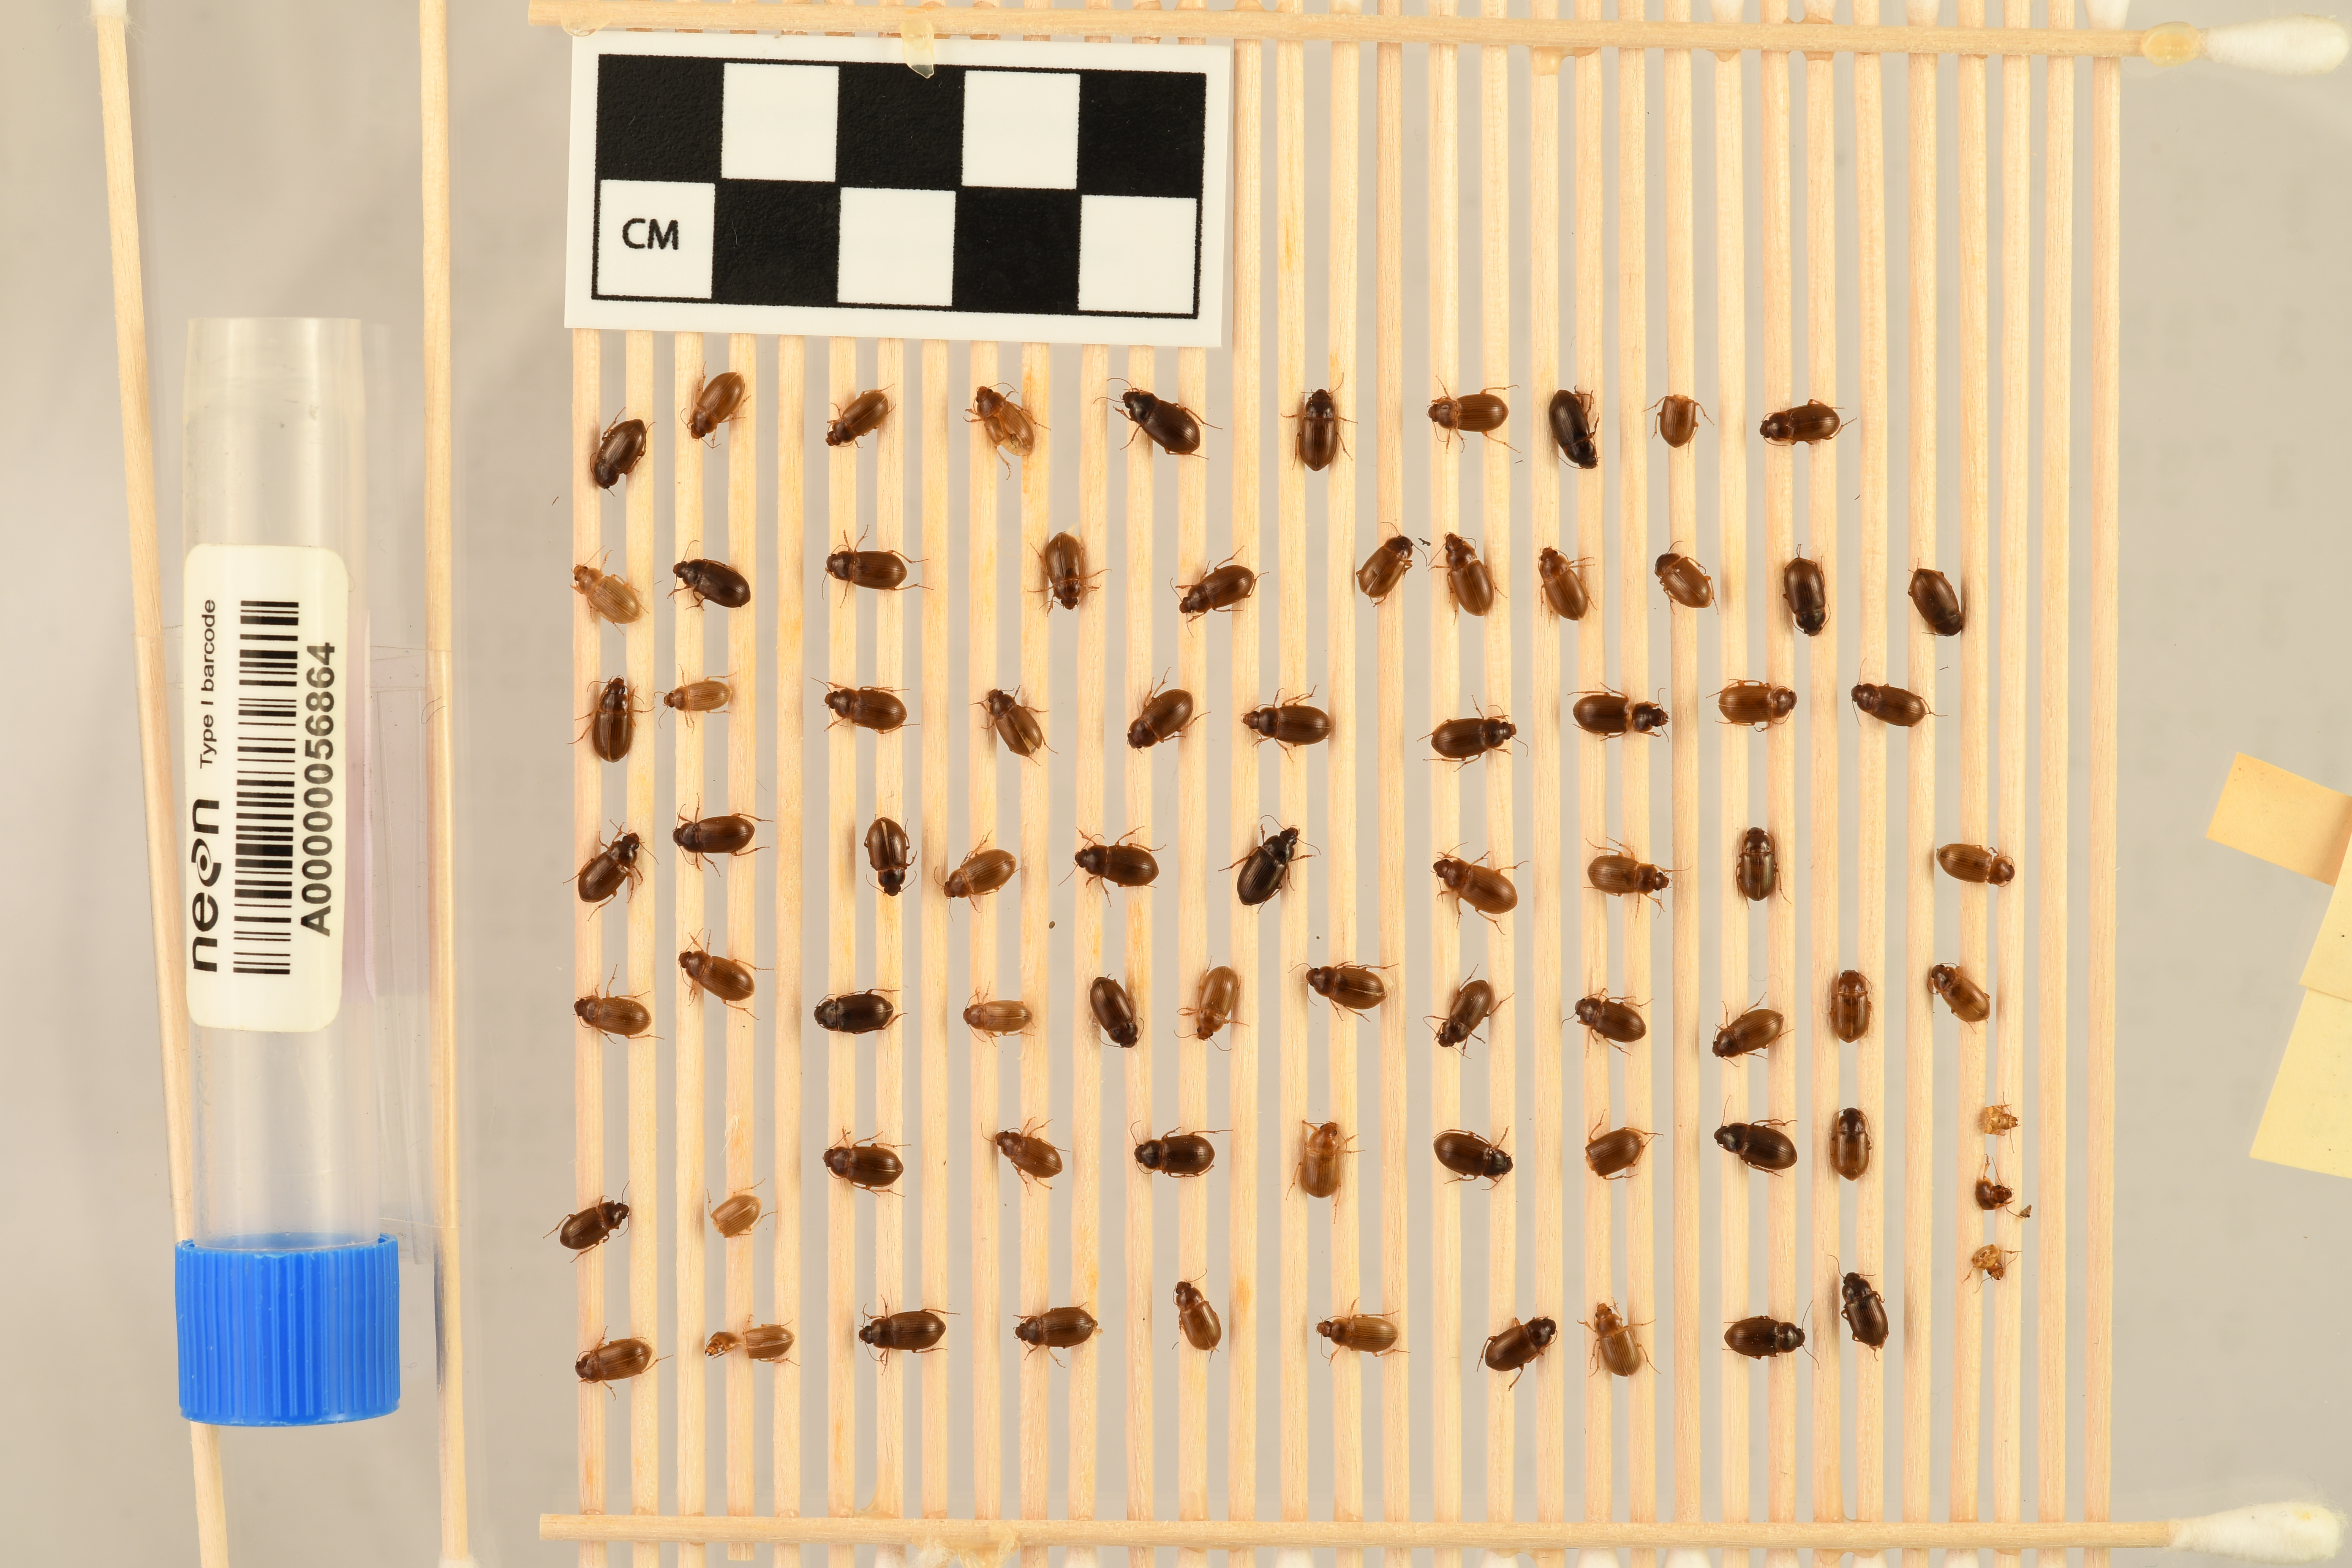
Amara quenseli — Onaqui NEON, plot ONAQ_018. Beetle 33, ElytraLength: 0.483 cm (lying flat: No)

Amara quenseli — Onaqui NEON, plot ONAQ_018. Beetle 33, ElytraWidth: 0.2715 cm (lying flat: No)

Amara quenseli — Onaqui NEON, plot ONAQ_018. Beetle 34, ElytraLength: 0.4211 cm (lying flat: No)

Amara quenseli — Onaqui NEON, plot ONAQ_018. Beetle 34, ElytraWidth: 0.2715 cm (lying flat: No)

Amara quenseli — Onaqui NEON, plot ONAQ_018. Beetle 35, ElytraLength: 0.4378 cm (lying flat: Yes)

Amara quenseli — Onaqui NEON, plot ONAQ_018. Beetle 35, ElytraWidth: 0.2794 cm (lying flat: Yes)

Amara quenseli — Onaqui NEON, plot ONAQ_018. Beetle 36, ElytraLength: 0.4472 cm (lying flat: Yes)

Amara quenseli — Onaqui NEON, plot ONAQ_018. Beetle 36, ElytraWidth: 0.2842 cm (lying flat: Yes)

Amara quenseli — Onaqui NEON, plot ONAQ_018. Beetle 37, ElytraLength: 0.4679 cm (lying flat: Yes)

Amara quenseli — Onaqui NEON, plot ONAQ_018. Beetle 37, ElytraWidth: 0.2832 cm (lying flat: Yes)

Amara quenseli — Onaqui NEON, plot ONAQ_018. Beetle 38, ElytraLength: 0.4704 cm (lying flat: Yes)

Amara quenseli — Onaqui NEON, plot ONAQ_018. Beetle 38, ElytraWidth: 0.3075 cm (lying flat: Yes)

Amara quenseli — Onaqui NEON, plot ONAQ_018. Beetle 39, ElytraLength: 0.4082 cm (lying flat: Yes)

Amara quenseli — Onaqui NEON, plot ONAQ_018. Beetle 39, ElytraWidth: 0.2715 cm (lying flat: Yes)

Amara quenseli — Onaqui NEON, plot ONAQ_018. Beetle 40, ElytraLength: 0.3956 cm (lying flat: Yes)

Amara quenseli — Onaqui NEON, plot ONAQ_018. Beetle 40, ElytraWidth: 0.2707 cm (lying flat: Yes)

Amara quenseli — Onaqui NEON, plot ONAQ_018. Beetle 41, ElytraLength: 0.4248 cm (lying flat: Yes)

Amara quenseli — Onaqui NEON, plot ONAQ_018. Beetle 41, ElytraWidth: 0.2603 cm (lying flat: Yes)

Amara quenseli — Onaqui NEON, plot ONAQ_018. Beetle 42, ElytraLength: 0.4331 cm (lying flat: Yes)

Amara quenseli — Onaqui NEON, plot ONAQ_018. Beetle 42, ElytraWidth: 0.2533 cm (lying flat: Yes)

Amara quenseli — Onaqui NEON, plot ONAQ_018. Beetle 43, ElytraWidth: 0.2701 cm (lying flat: Yes)

Amara quenseli — Onaqui NEON, plot ONAQ_018. Beetle 43, ElytraLength: 0.4472 cm (lying flat: Yes)

Amara quenseli — Onaqui NEON, plot ONAQ_018. Beetle 44, ElytraLength: 0.46 cm (lying flat: Yes)

Amara quenseli — Onaqui NEON, plot ONAQ_018. Beetle 44, ElytraWidth: 0.2819 cm (lying flat: Yes)

Amara quenseli — Onaqui NEON, plot ONAQ_018. Beetle 45, ElytraWidth: 0.2395 cm (lying flat: Yes)

Amara quenseli — Onaqui NEON, plot ONAQ_018. Beetle 45, ElytraLength: 0.4061 cm (lying flat: Yes)

Amara quenseli — Onaqui NEON, plot ONAQ_018. Beetle 46, ElytraLength: 0.4284 cm (lying flat: Yes)

Amara quenseli — Onaqui NEON, plot ONAQ_018. Beetle 46, ElytraWidth: 0.2654 cm (lying flat: Yes)

Amara quenseli — Onaqui NEON, plot ONAQ_018. Beetle 47, ElytraWidth: 0.2535 cm (lying flat: Yes)

Amara quenseli — Onaqui NEON, plot ONAQ_018. Beetle 47, ElytraLength: 0.3919 cm (lying flat: Yes)

Amara quenseli — Onaqui NEON, plot ONAQ_018. Beetle 48, ElytraLength: 0.4247 cm (lying flat: No)

Amara quenseli — Onaqui NEON, plot ONAQ_018. Beetle 48, ElytraWidth: 0.2757 cm (lying flat: No)

Amara quenseli — Onaqui NEON, plot ONAQ_018. Beetle 49, ElytraLength: 0.3965 cm (lying flat: Yes)

Amara quenseli — Onaqui NEON, plot ONAQ_018. Beetle 49, ElytraWidth: 0.2542 cm (lying flat: Yes)

Amara quenseli — Onaqui NEON, plot ONAQ_018. Beetle 50, ElytraWidth: 0.2611 cm (lying flat: Yes)

Amara quenseli — Onaqui NEON, plot ONAQ_018. Beetle 50, ElytraLength: 0.4334 cm (lying flat: Yes)

Amara quenseli — Onaqui NEON, plot ONAQ_018. Beetle 51, ElytraLength: 0.4378 cm (lying flat: Yes)

Amara quenseli — Onaqui NEON, plot ONAQ_018. Beetle 51, ElytraWidth: 0.2561 cm (lying flat: Yes)

Amara quenseli — Onaqui NEON, plot ONAQ_018. Beetle 52, ElytraLength: 0.3956 cm (lying flat: Yes)

Amara quenseli — Onaqui NEON, plot ONAQ_018. Beetle 52, ElytraWidth: 0.2605 cm (lying flat: Yes)

Amara quenseli — Onaqui NEON, plot ONAQ_018. Beetle 53, ElytraLength: 0.3986 cm (lying flat: Yes)

Amara quenseli — Onaqui NEON, plot ONAQ_018. Beetle 53, ElytraWidth: 0.2431 cm (lying flat: Yes)

Amara quenseli — Onaqui NEON, plot ONAQ_018. Beetle 54, ElytraLength: 0.4018 cm (lying flat: Yes)

Amara quenseli — Onaqui NEON, plot ONAQ_018. Beetle 54, ElytraWidth: 0.2654 cm (lying flat: Yes)

Amara quenseli — Onaqui NEON, plot ONAQ_018. Beetle 55, ElytraLength: 0.3985 cm (lying flat: Yes)

Amara quenseli — Onaqui NEON, plot ONAQ_018. Beetle 55, ElytraWidth: 0.2457 cm (lying flat: Yes)

Amara quenseli — Onaqui NEON, plot ONAQ_018. Beetle 56, ElytraLength: 0.4507 cm (lying flat: Yes)

Amara quenseli — Onaqui NEON, plot ONAQ_018. Beetle 56, ElytraWidth: 0.2945 cm (lying flat: Yes)

Amara quenseli — Onaqui NEON, plot ONAQ_018. Beetle 57, ElytraLength: 0.4051 cm (lying flat: Yes)

Amara quenseli — Onaqui NEON, plot ONAQ_018. Beetle 57, ElytraWidth: 0.2468 cm (lying flat: Yes)

Amara quenseli — Onaqui NEON, plot ONAQ_018. Beetle 58, ElytraLength: 0.4269 cm (lying flat: Yes)

Amara quenseli — Onaqui NEON, plot ONAQ_018. Beetle 58, ElytraWidth: 0.3019 cm (lying flat: Yes)

Amara quenseli — Onaqui NEON, plot ONAQ_018. Beetle 59, ElytraLength: 0.375 cm (lying flat: No)

Amara quenseli — Onaqui NEON, plot ONAQ_018. Beetle 59, ElytraWidth: 0.2813 cm (lying flat: No)

Amara quenseli — Onaqui NEON, plot ONAQ_018. Beetle 60, ElytraLength: 0.4853 cm (lying flat: Yes)

Amara quenseli — Onaqui NEON, plot ONAQ_018. Beetle 60, ElytraWidth: 0.2778 cm (lying flat: Yes)

Amara quenseli — Onaqui NEON, plot ONAQ_018. Beetle 61, ElytraLength: 0.4611 cm (lying flat: Yes)

Amara quenseli — Onaqui NEON, plot ONAQ_018. Beetle 61, ElytraWidth: 0.2887 cm (lying flat: Yes)

Amara quenseli — Onaqui NEON, plot ONAQ_018. Beetle 62, ElytraLength: 0.4679 cm (lying flat: Yes)

Amara quenseli — Onaqui NEON, plot ONAQ_018. Beetle 62, ElytraWidth: 0.29 cm (lying flat: Yes)

Amara quenseli — Onaqui NEON, plot ONAQ_018. Beetle 63, ElytraLength: 0.4166 cm (lying flat: Yes)

Amara quenseli — Onaqui NEON, plot ONAQ_018. Beetle 63, ElytraWidth: 0.2603 cm (lying flat: Yes)

Amara quenseli — Onaqui NEON, plot ONAQ_018. Beetle 64, ElytraLength: 0.4348 cm (lying flat: Yes)

Amara quenseli — Onaqui NEON, plot ONAQ_018. Beetle 64, ElytraWidth: 0.2677 cm (lying flat: Yes)